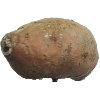
Label: potato_sweet